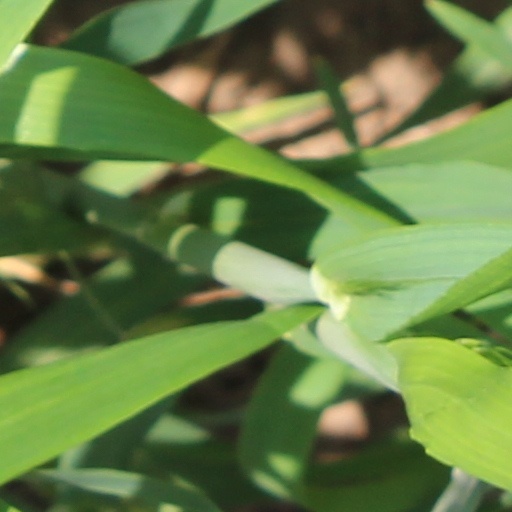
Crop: wheat